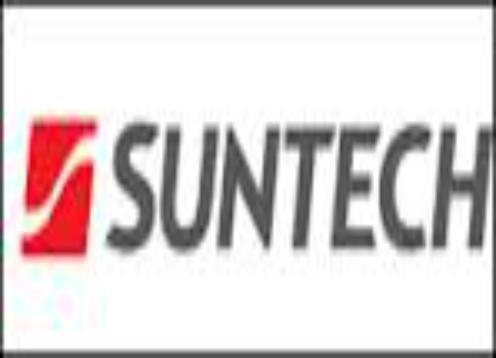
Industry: Necessities